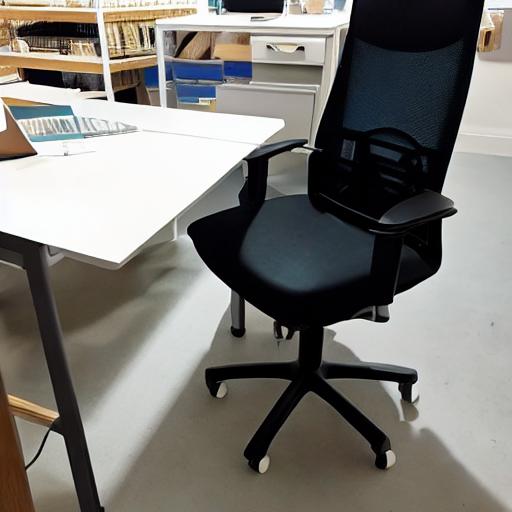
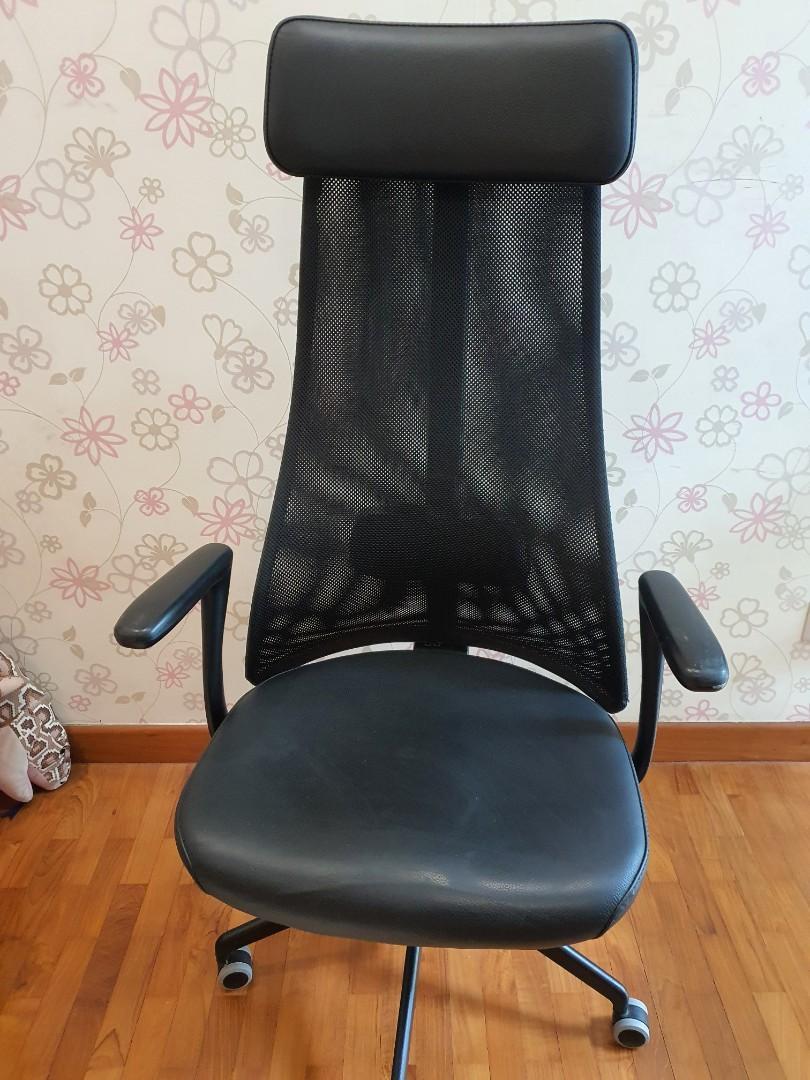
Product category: items_chair
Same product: no